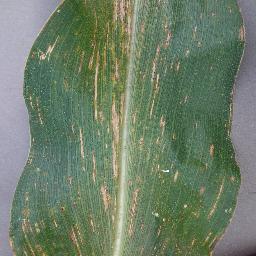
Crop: corn
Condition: (maize)_cercospora_spot_gray_spot